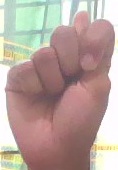
ASL sign: T